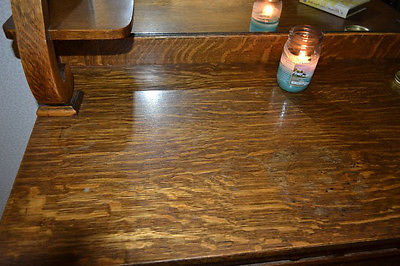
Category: cabinet